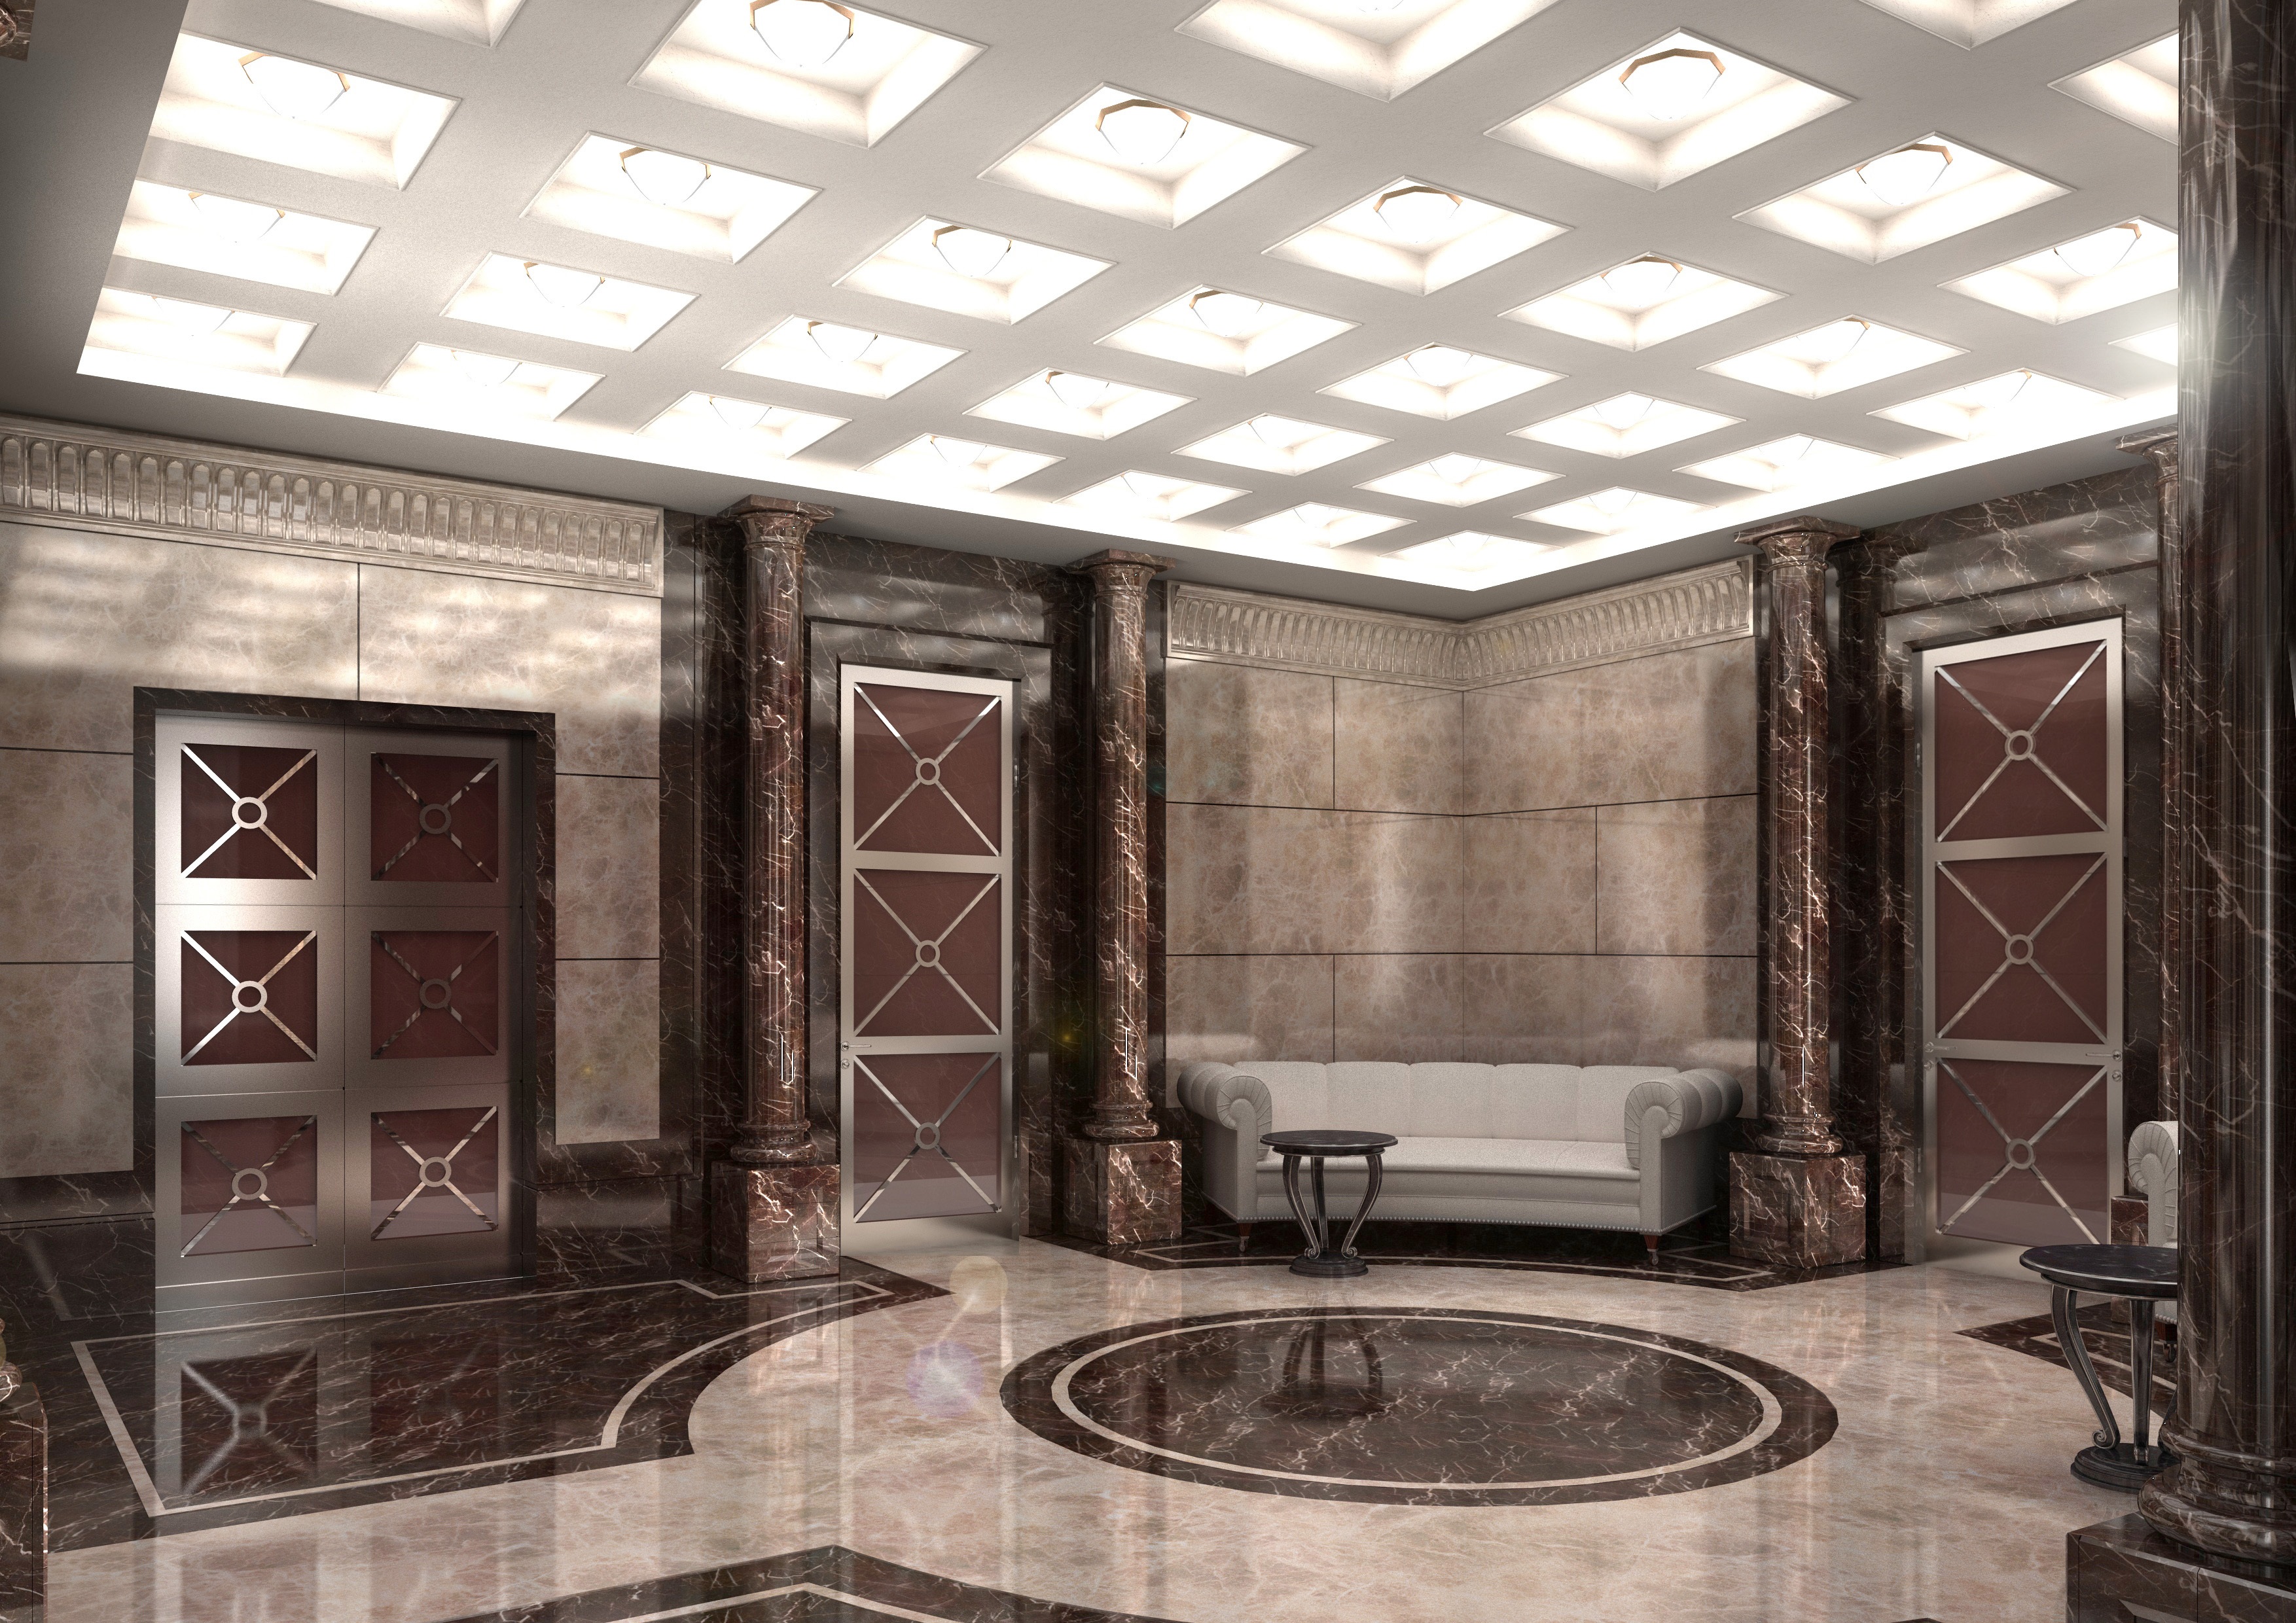
mansion, floor, interior, home, ceiling, hall, property, tile, living room, room, interior design, design, marble, classic, paul, estate, lobby, flooring